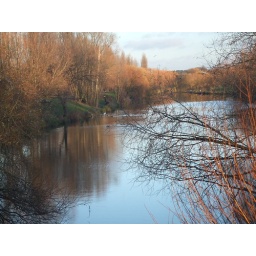
The sun was just coming up and it made all the grass and trees a beautiful colour..Photo by XAISHX